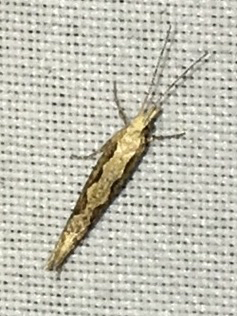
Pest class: diamondback_moth